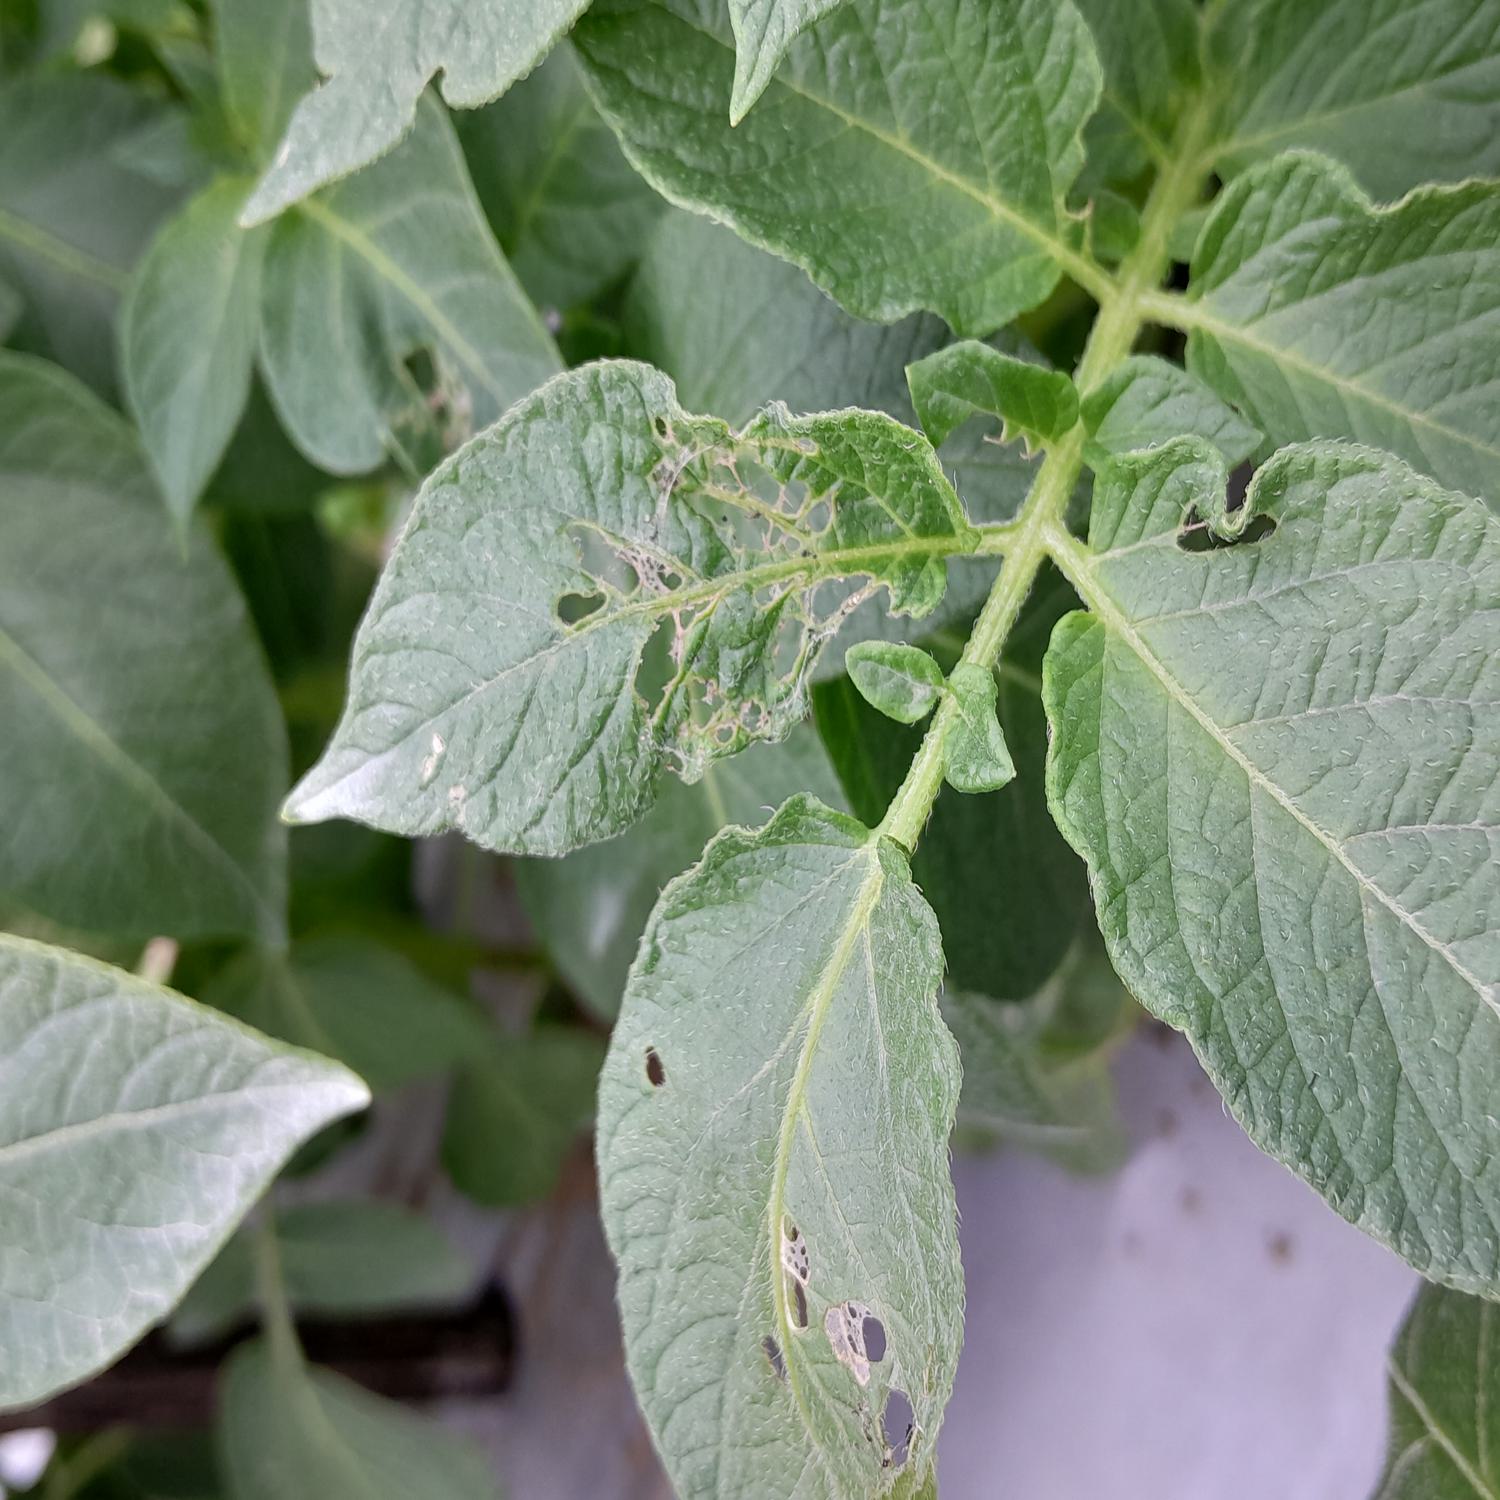
Label: Pest